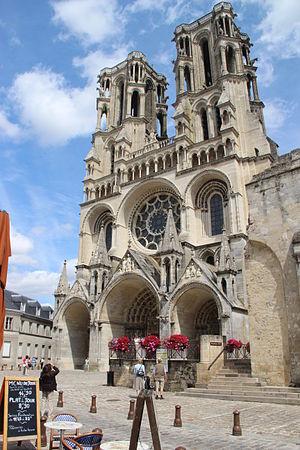
Façade de la cathédrale de Laon Prise de 2012
Laon est une commune française, préfecture du département de l'Aisne et donc située dans la région Hauts-de-France. Ses habitants sont appelés les Laonnois.